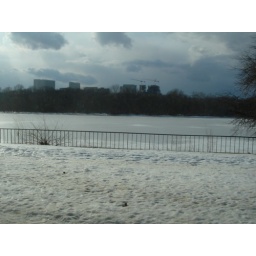
Taken from the car window. I was told it was the river basin that had frozen over on the top.